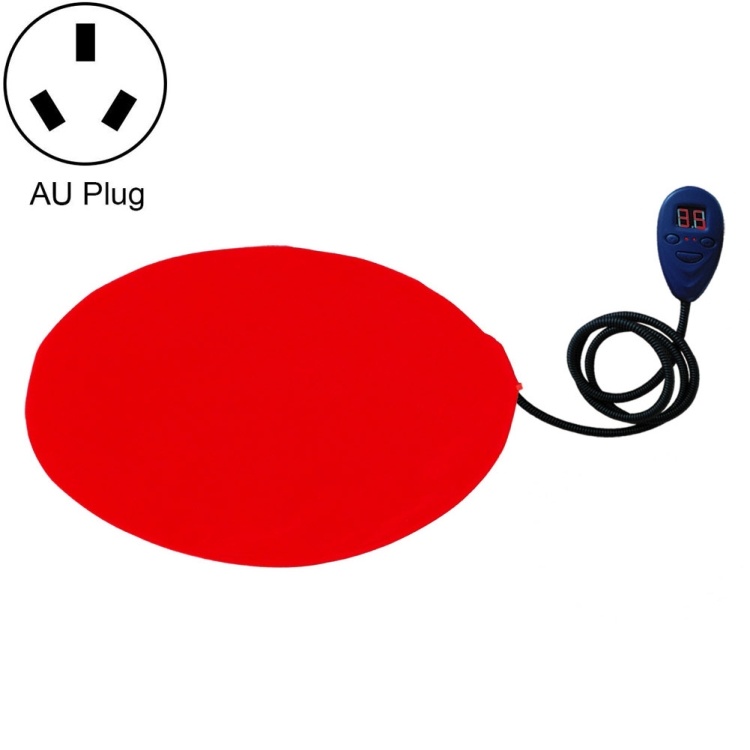
30x30cm Red 12V Low Voltage Multifunctional Warm Pet Heating Pad Pet Electric Blanket(AU Plug)
Brand: garmade
1. Material: PVC 2. Power supply mode: the plug is connected to the power supply 3. Rated voltage: 12V 4. Rated power: 13W/18W/32W 5. Cable length: heating pad cable length: 1.2 meters, plug cable length: 1.5 meters 6. Temperature gear: 7 gears (25-55 degrees Celsius) 7. Stainless steel corrugated tube sleeve protects the power cord, anti-bite, tear-resistant and easy to bend 8. Plastic wire clip to prevent pets from pulling out the wire 9. Intelligent temperature control, 7-speed temperature adjustment 10. The heating indicator light is on in the working state, indicating that the product is heating 11. When the heating indicator goes out, it means that the heat balance has been reached, the product will automatically power off and stop heating 12. When the product is lower than the set temperature, it will automatically restart the power supply heating immediately 13. Note: When using the heating pad, a cloth cover must be used to prevent low temperature burns caused by pets direct contact for a long time!
Category: Animals & Pet Supplies > Pet Supplies > Pet Heating Pads